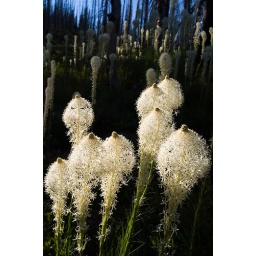
bear grass in bloom